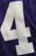
Number: 4